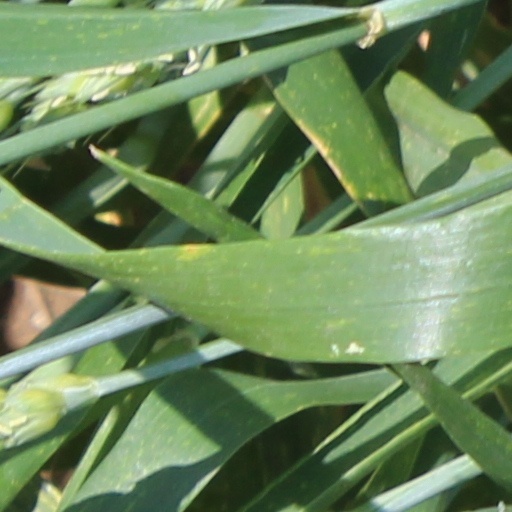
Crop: wheat